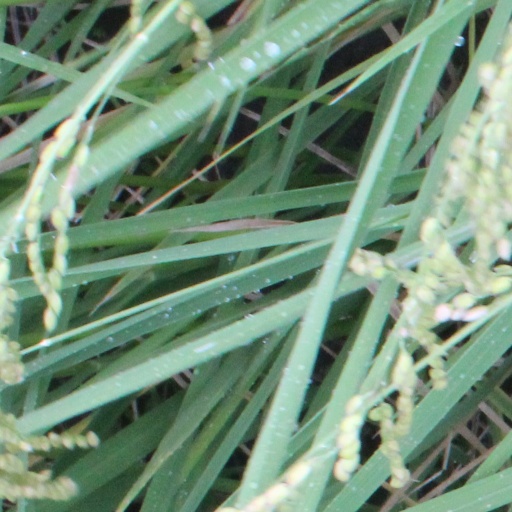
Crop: rice